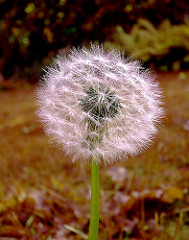
Flower: dandelion